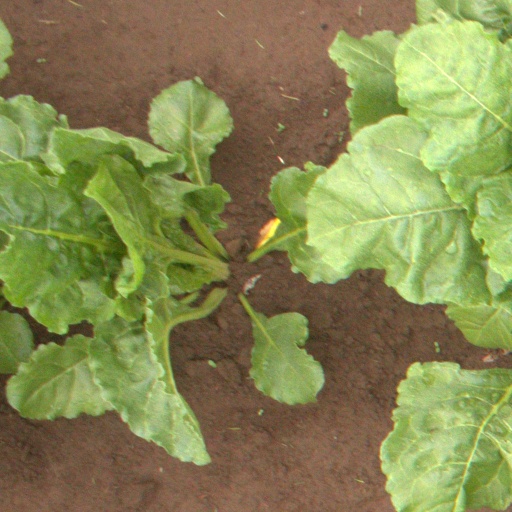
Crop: sugar beet